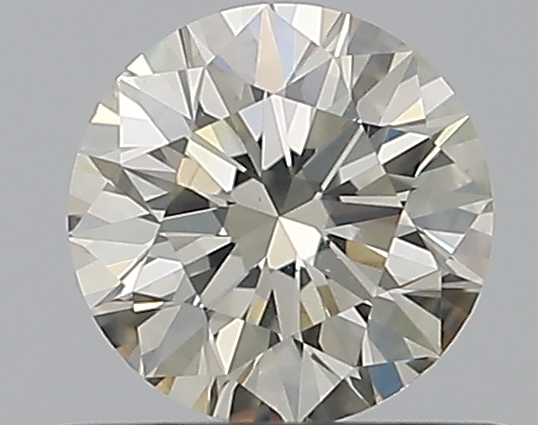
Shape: round
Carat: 0.5
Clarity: SI1
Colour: K
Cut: EX
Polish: EX
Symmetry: EX
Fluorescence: F
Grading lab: GIA
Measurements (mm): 5.05 x 5.08 x 3.17